KNPQ

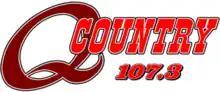
Former logo

On December 28, 2020, KNPQ shifted its format to classic country, branded as "Q Country Legends 107.3".